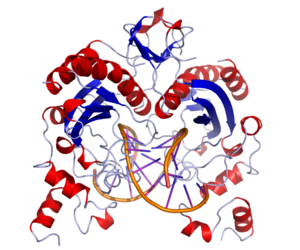
L'endonucléase EcoRV est une enzyme de restriction de type II présente chez certaines souches d'Escherichia coli. Elle est couramment utilisée en biologie moléculaire. Elle reconnait une séquence palindromique précise d'ADN B, représentée ci-dessous, qu'elle clive en laissant des bords émoussés qui peuvent être ligaturés sur un site de clonage avec moins d'efficacité que des bords nets.